Vipul D. Shah

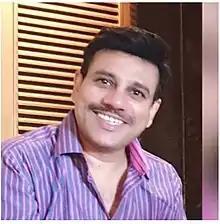

Vipul D. Shah is an Indian television producer and writer known for fictional and fantasy shows like "Baalveer", "Ladies Special" and "Kya Haal, Mr. Paanchal?" and reality TV shows like "Comedy Circus", "Comedy Nights Bachao", "Rising Star" and "Laughter Chefs – Unlimited Entertainment". He is also the founding chairman and managing director at Optimystix Entertainment.